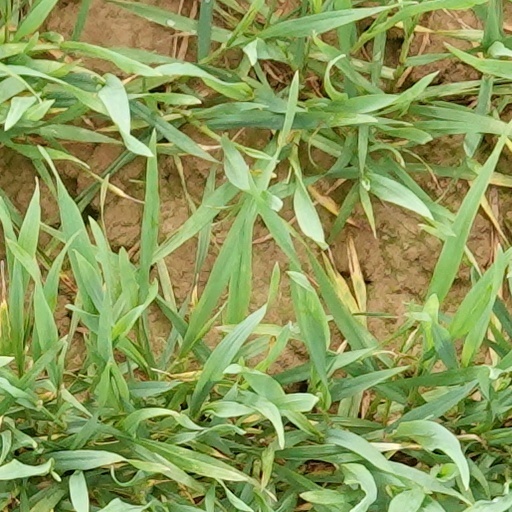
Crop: wheat